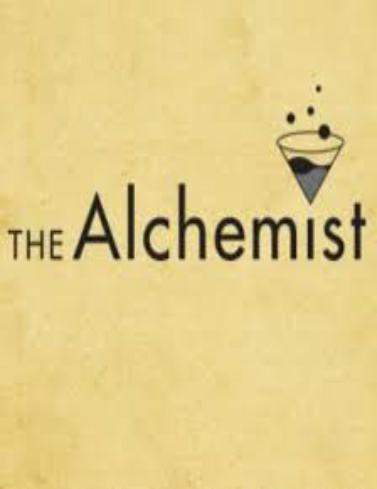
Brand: Alchemist
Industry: Clothes